Cathy McMorris Rodgers

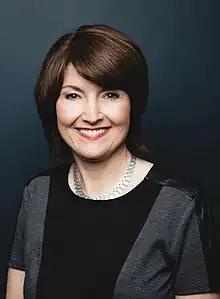
Official portrait, 2016

Cathy Anne McMorris Rodgers (born May 22, 1969) is an American politician who served from 2005 to 2025 as the United States representative for , which encompasses the eastern third of the state and includes Spokane, the state's second-largest city. A Republican, McMorris Rodgers previously served in the Washington House of Representatives. From 2013 to 2019, she chaired the House Republican Conference.